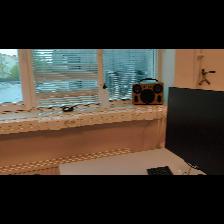
Label: NonHuman